Detmold (administrative region)

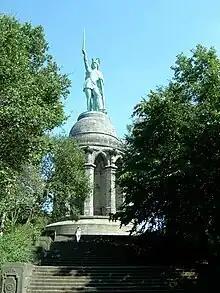
Hermann monument near Detmold

Regierungsbezirk Detmold is one of the five of North Rhine-Westphalia, Germany, located in the north-east of the state. It is congruent with the (cultural) region of Ostwestfalen-Lippe (OWL, East Westphalia–Lippe).